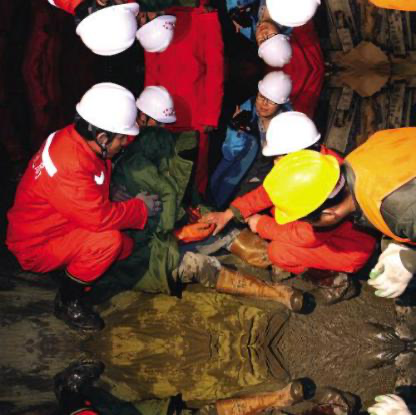
Objects in the image:
label: helmet
label: helmet
label: helmet
label: helmet
label: helmet
label: helmet
label: helmet
label: helmet
label: helmet